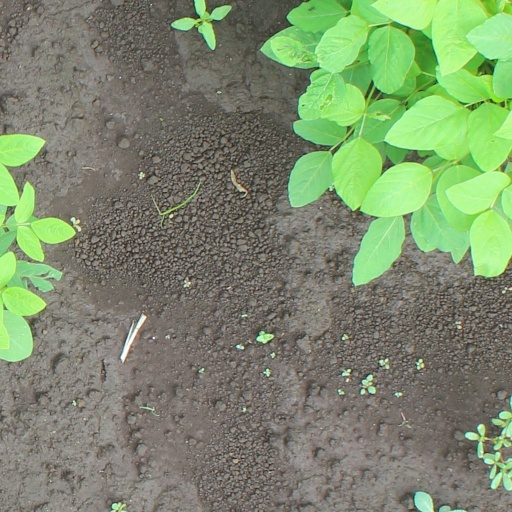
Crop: soybean